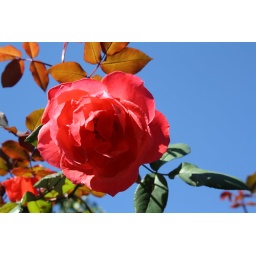
blue sky , red rose make a great combo.Look at the central part covered by a petal, &amp;quot;a shy beauty&amp;quot;.